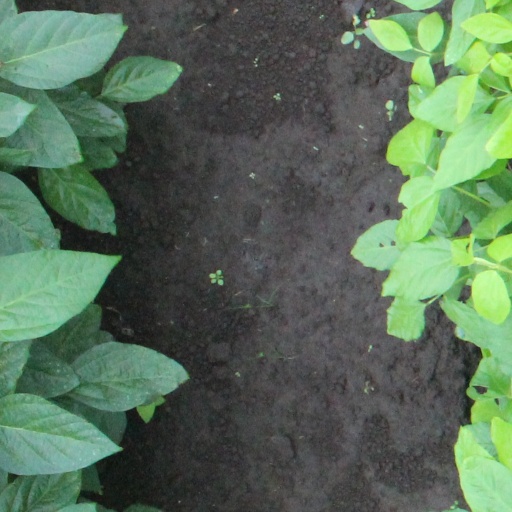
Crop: soybean